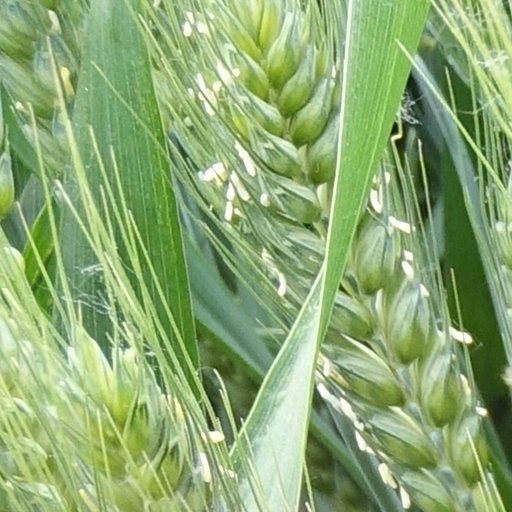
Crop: wheat